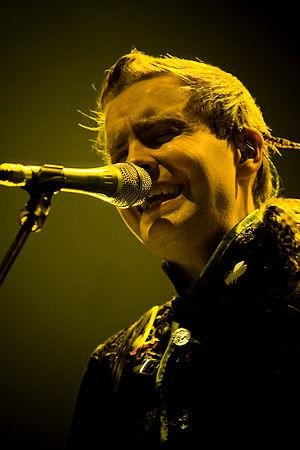
Jón Þór Birgisson, dit Jónsi, né le 23 avril 1975 en Islande, est un musicien islandais. Il est notamment connu comme étant le guitariste et chanteur principal du groupe islandais Sigur Rós. Il est aussi impliqué dans un projet musical, Jónsi and Alex, en duo avec son compagnon Alex Somers.